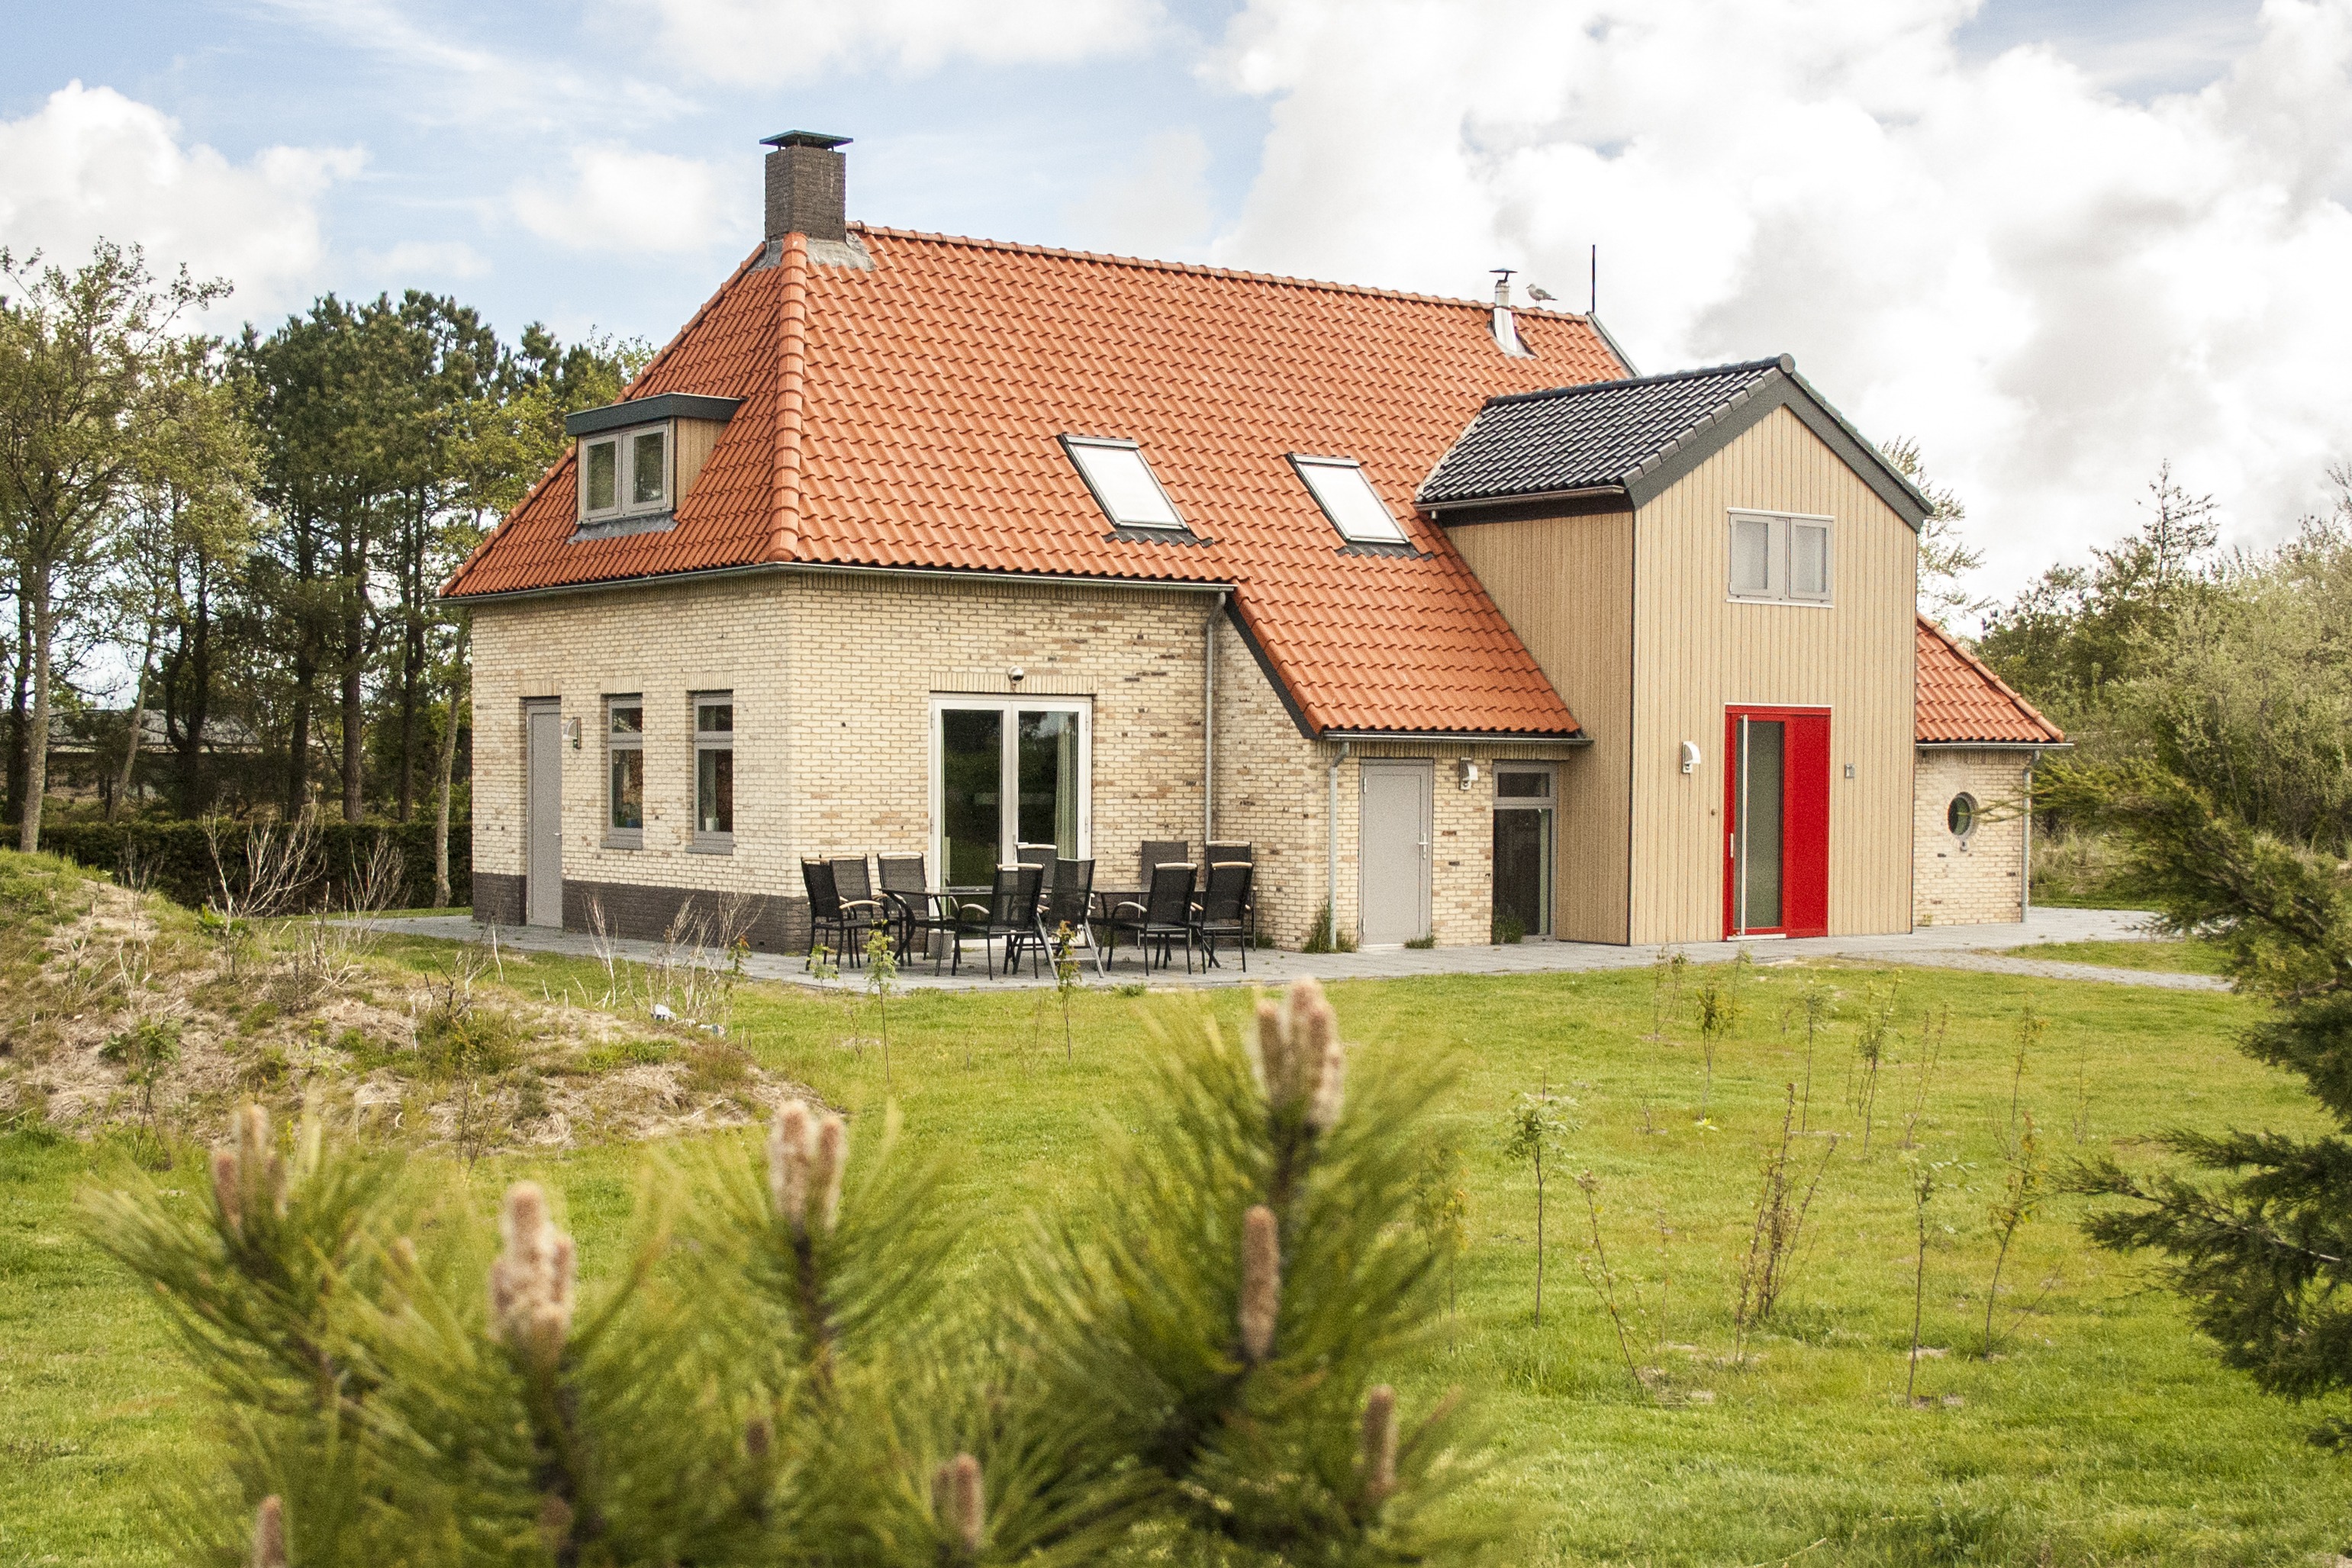
farm, villa, mansion, house, dune, roof, building, home, cottage, facade, property, farmhouse, estate, elevation, manor house, real estate, land lot, historic house